Only Fools and Horses

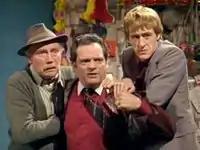
The original "Only Fools and Horses" line-up of (left to right) Grandad (Lennard Pearce), Del Boy (David Jason) and Rodney (Nicholas Lyndhurst) lasted from 1981 to 1984.

The most frequent roles for guest actors in "Only Fools and Horses" were as Del or Rodney's one-time girlfriends, barmaids at the "Nag's Head", or individuals the Trotters were doing business with. Del and Rodney's deceased mother, Joan, though never seen, was frequently mentioned in Del's embellished accounts of her final words or in his attempts to emotionally blackmail Rodney. Her grave, a flamboyant monument, was seen occasionally. Their absent father, Reg, appeared once in "Thicker Than Water" (played by Peter Woodthorpe), before leaving under a cloud, never to be seen again. Other members of the Trotter family were rarely sighted, the exceptions being cousins Stan (Mike Kemp) and Jean (Maureen Sweeney), who attended Grandad's funeral. In "The Second Time Around", the woman they believed to be Auntie Rose (Beryl Cooke) turned out to be no relation at all but the woman who had moved into Rose's house some years earlier. After Rodney met Cassandra, her parents Alan (Denis Lill) and Pam (Wanda Ventham) became recurring characters. Raquel's parents, James and Audrey (Michael Jayston and Ann Lynn), appeared in "Time On Our Hands", and it was James who discovered the antique watch which made the Trotters millionaires.